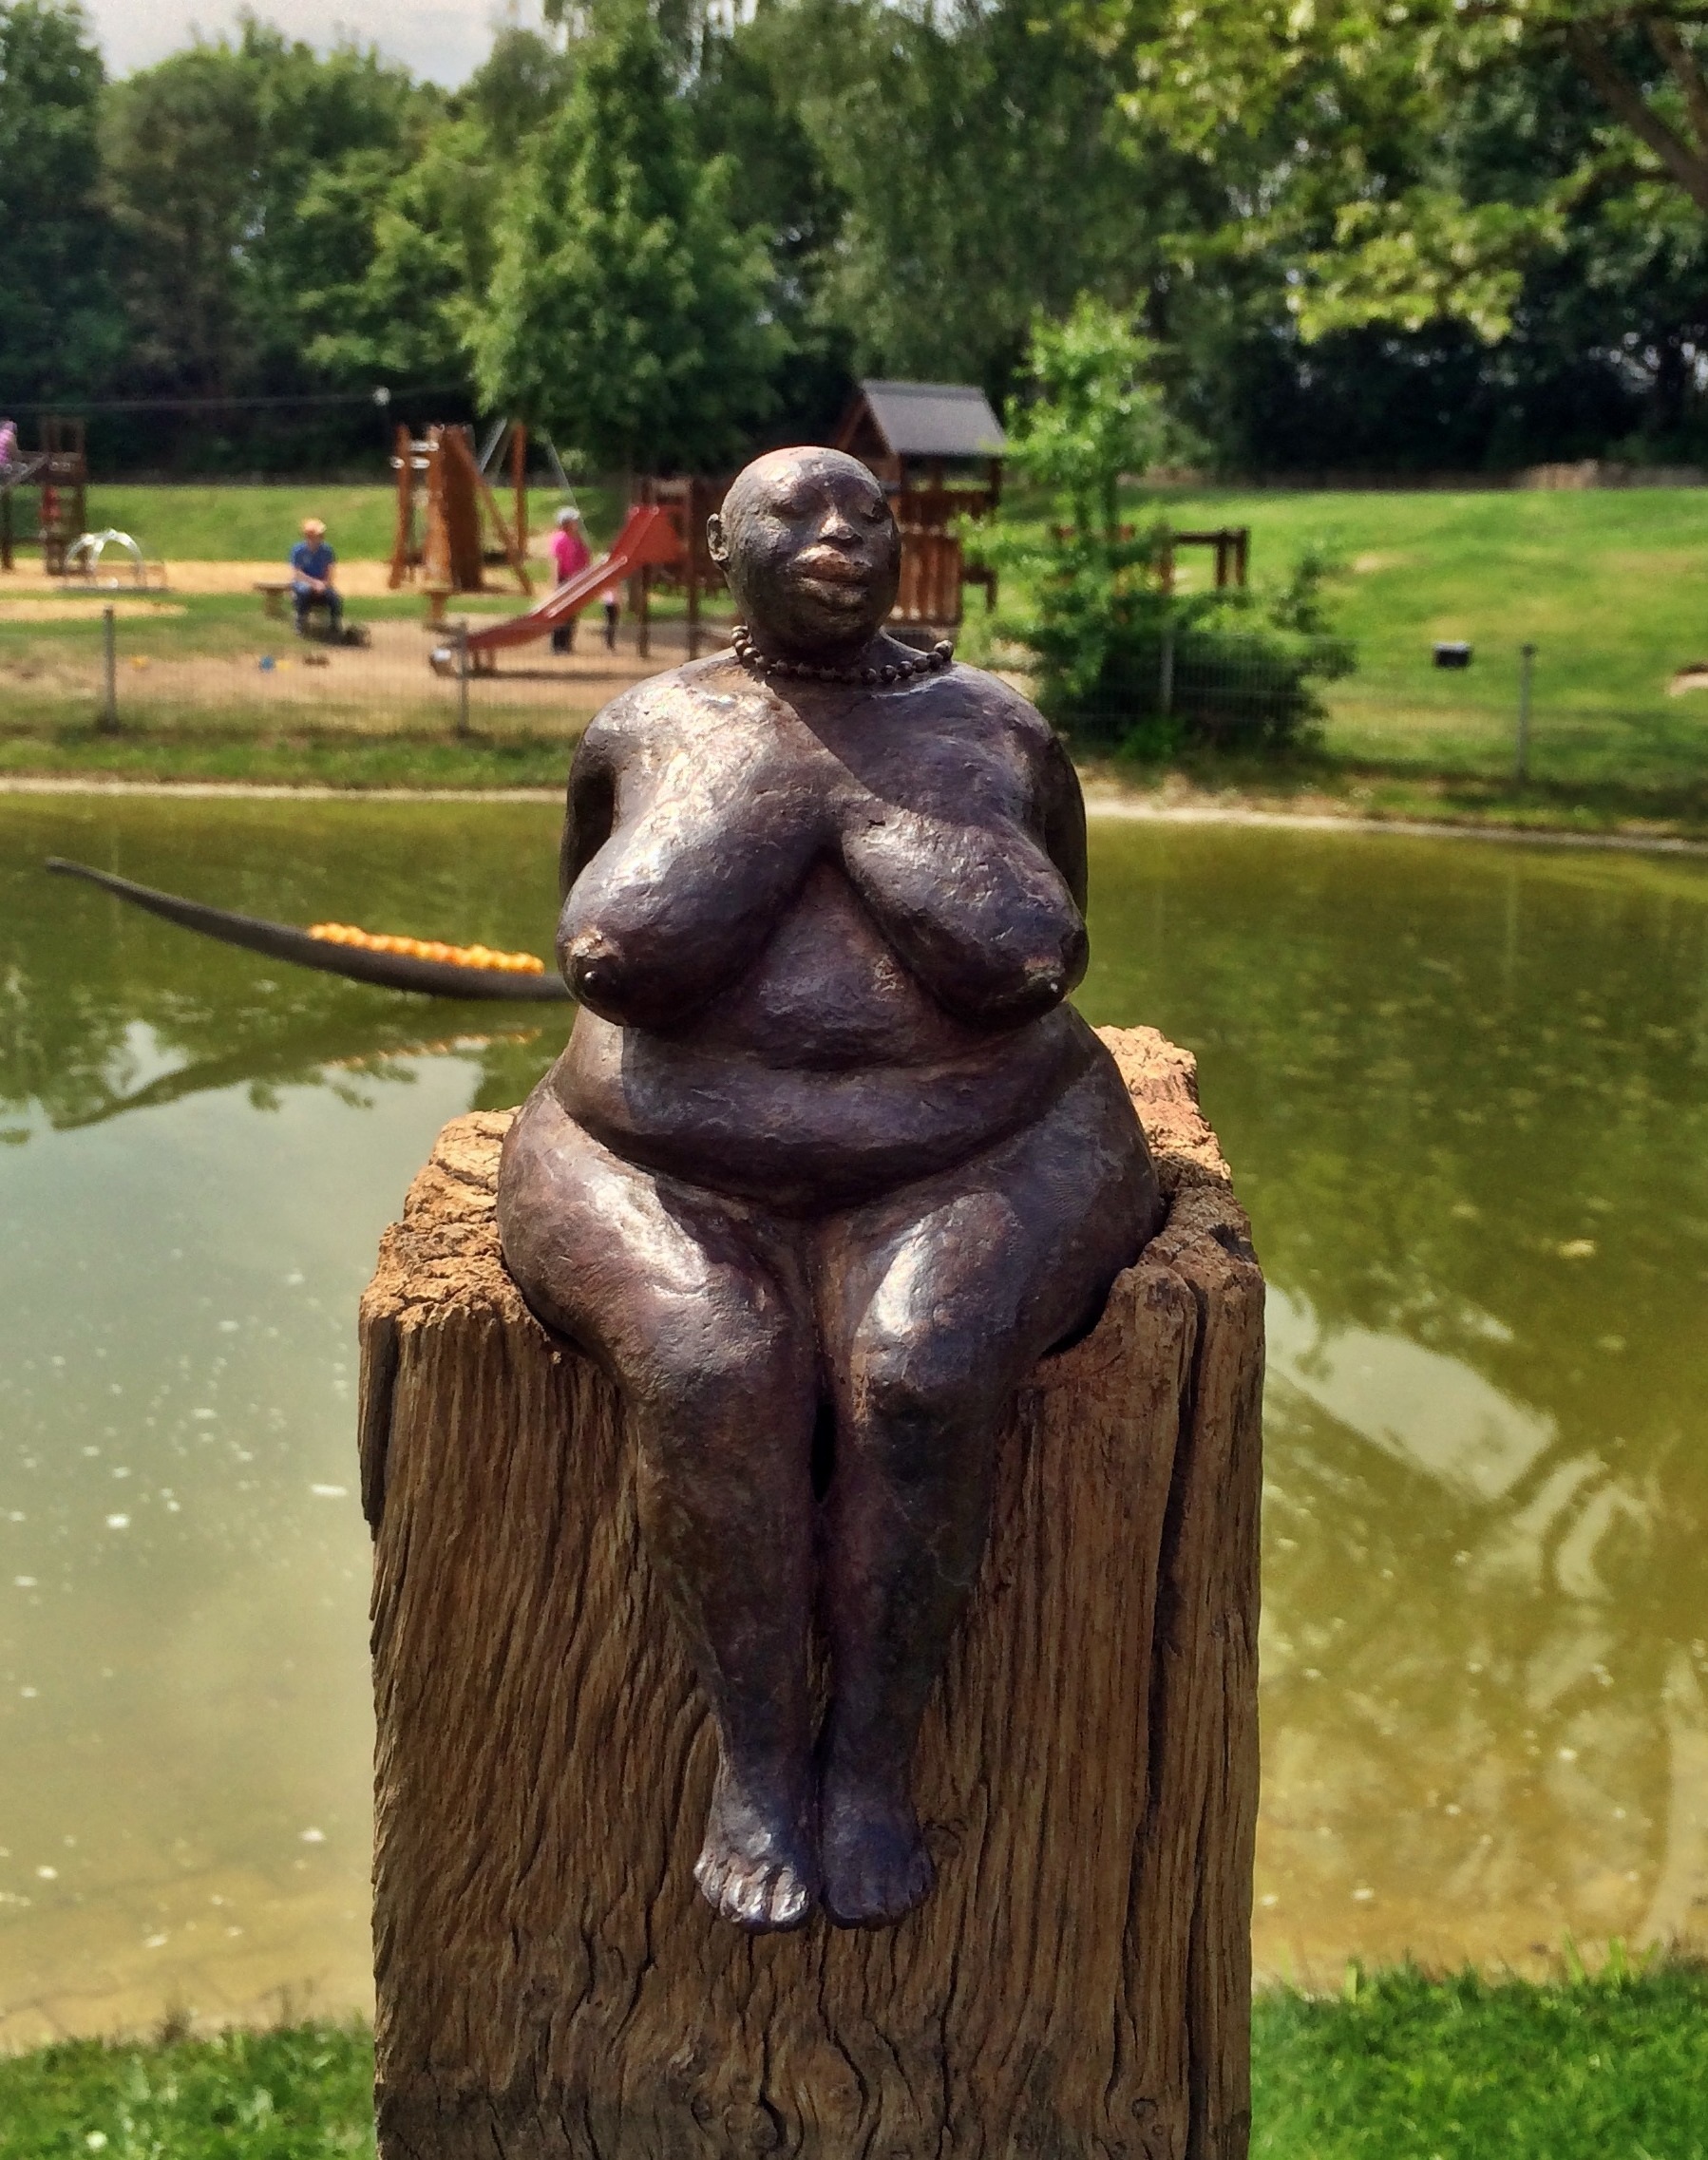
monument, statue, sculpture, art, temple, naked women, human positions, metal sculptures, hockenheim gartenschau terrain, sch ps